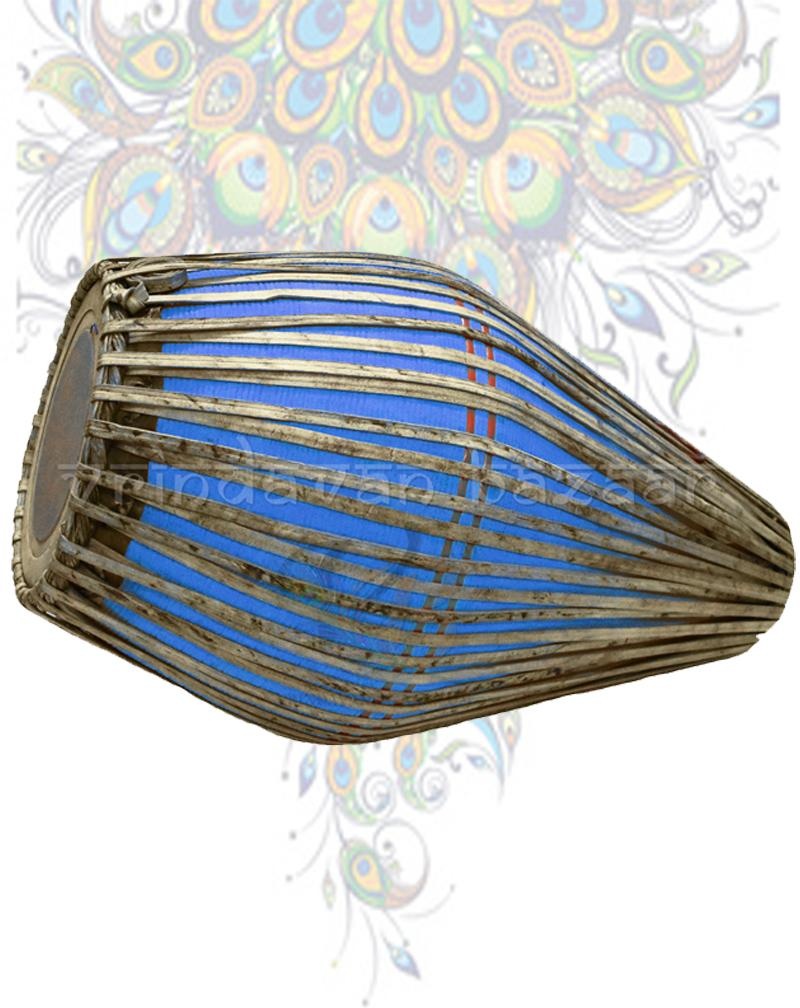
Blue Clay Mridangam / khol- Small
Said to be an incarnation of Krishna's brother Lord Balarama Himself, the Mridanga is a powerful instrument, which helps to carry devotees into blissful ecstasy while they chant the holy names of Krishna. In Kirtan, with thousands of people or just one or two, the Mridanga raises the consciousness and allows one and all to focus more fully on Krishna. Clay Mridanga Drum made in India. The heads and the straps are made from ahimsa leather, through a traditional method. The classic style and make of this mridanga produces a pleasant high pitched sound like a bell on the small end and a deep bass sound on the other. This musical instrument is about the clay double-headed drum of eastern India. For the wooden double-headed drum of southern India.The Indian Musical Instrument Mridanga is one of the most popular KIRTAN instruments of India. Its very hard to find in the west so our company decided to sell this for our valuable devotees. We will deliver this in a specially designed 7 ply carton box with the note of HANDLE WITH CARE / FRAGILE.
Brand: Vrindavan bazar
Category: Arts & Entertainment > Hobbies & Creative Arts > Musical Instruments > Percussion > Hand Percussion > Hand Drums > Tablas